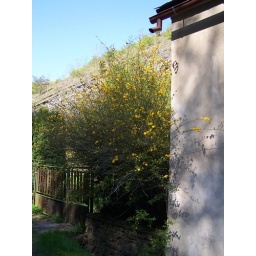
Bush with yellow flowers in Svaty Jan Pod Skalou, CZ